Bofors 40 mm L/60 gun

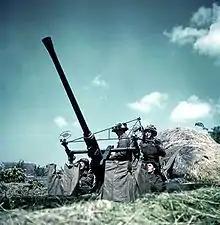
British 40mm L/60 with Stiffkey Sight, being operated by the gun layer standing on the right. The layer operates the trapeze seen above the sights, moving them to adjust for lead. The loader stands to the layer's left, and the two trainer/aimers are sitting on either side of the gun.

In spite of the successful development, the Swedish Navy changed its mind and decided it needed a smaller hand-traversed weapon of 13 mm-25 mm size, and tested various designs from foreign suppliers. With the development of the 40 mm well advanced, Bofors offered a 25 mm version in 1932, which was eventually selected as the Bofors 25 mm M/32.